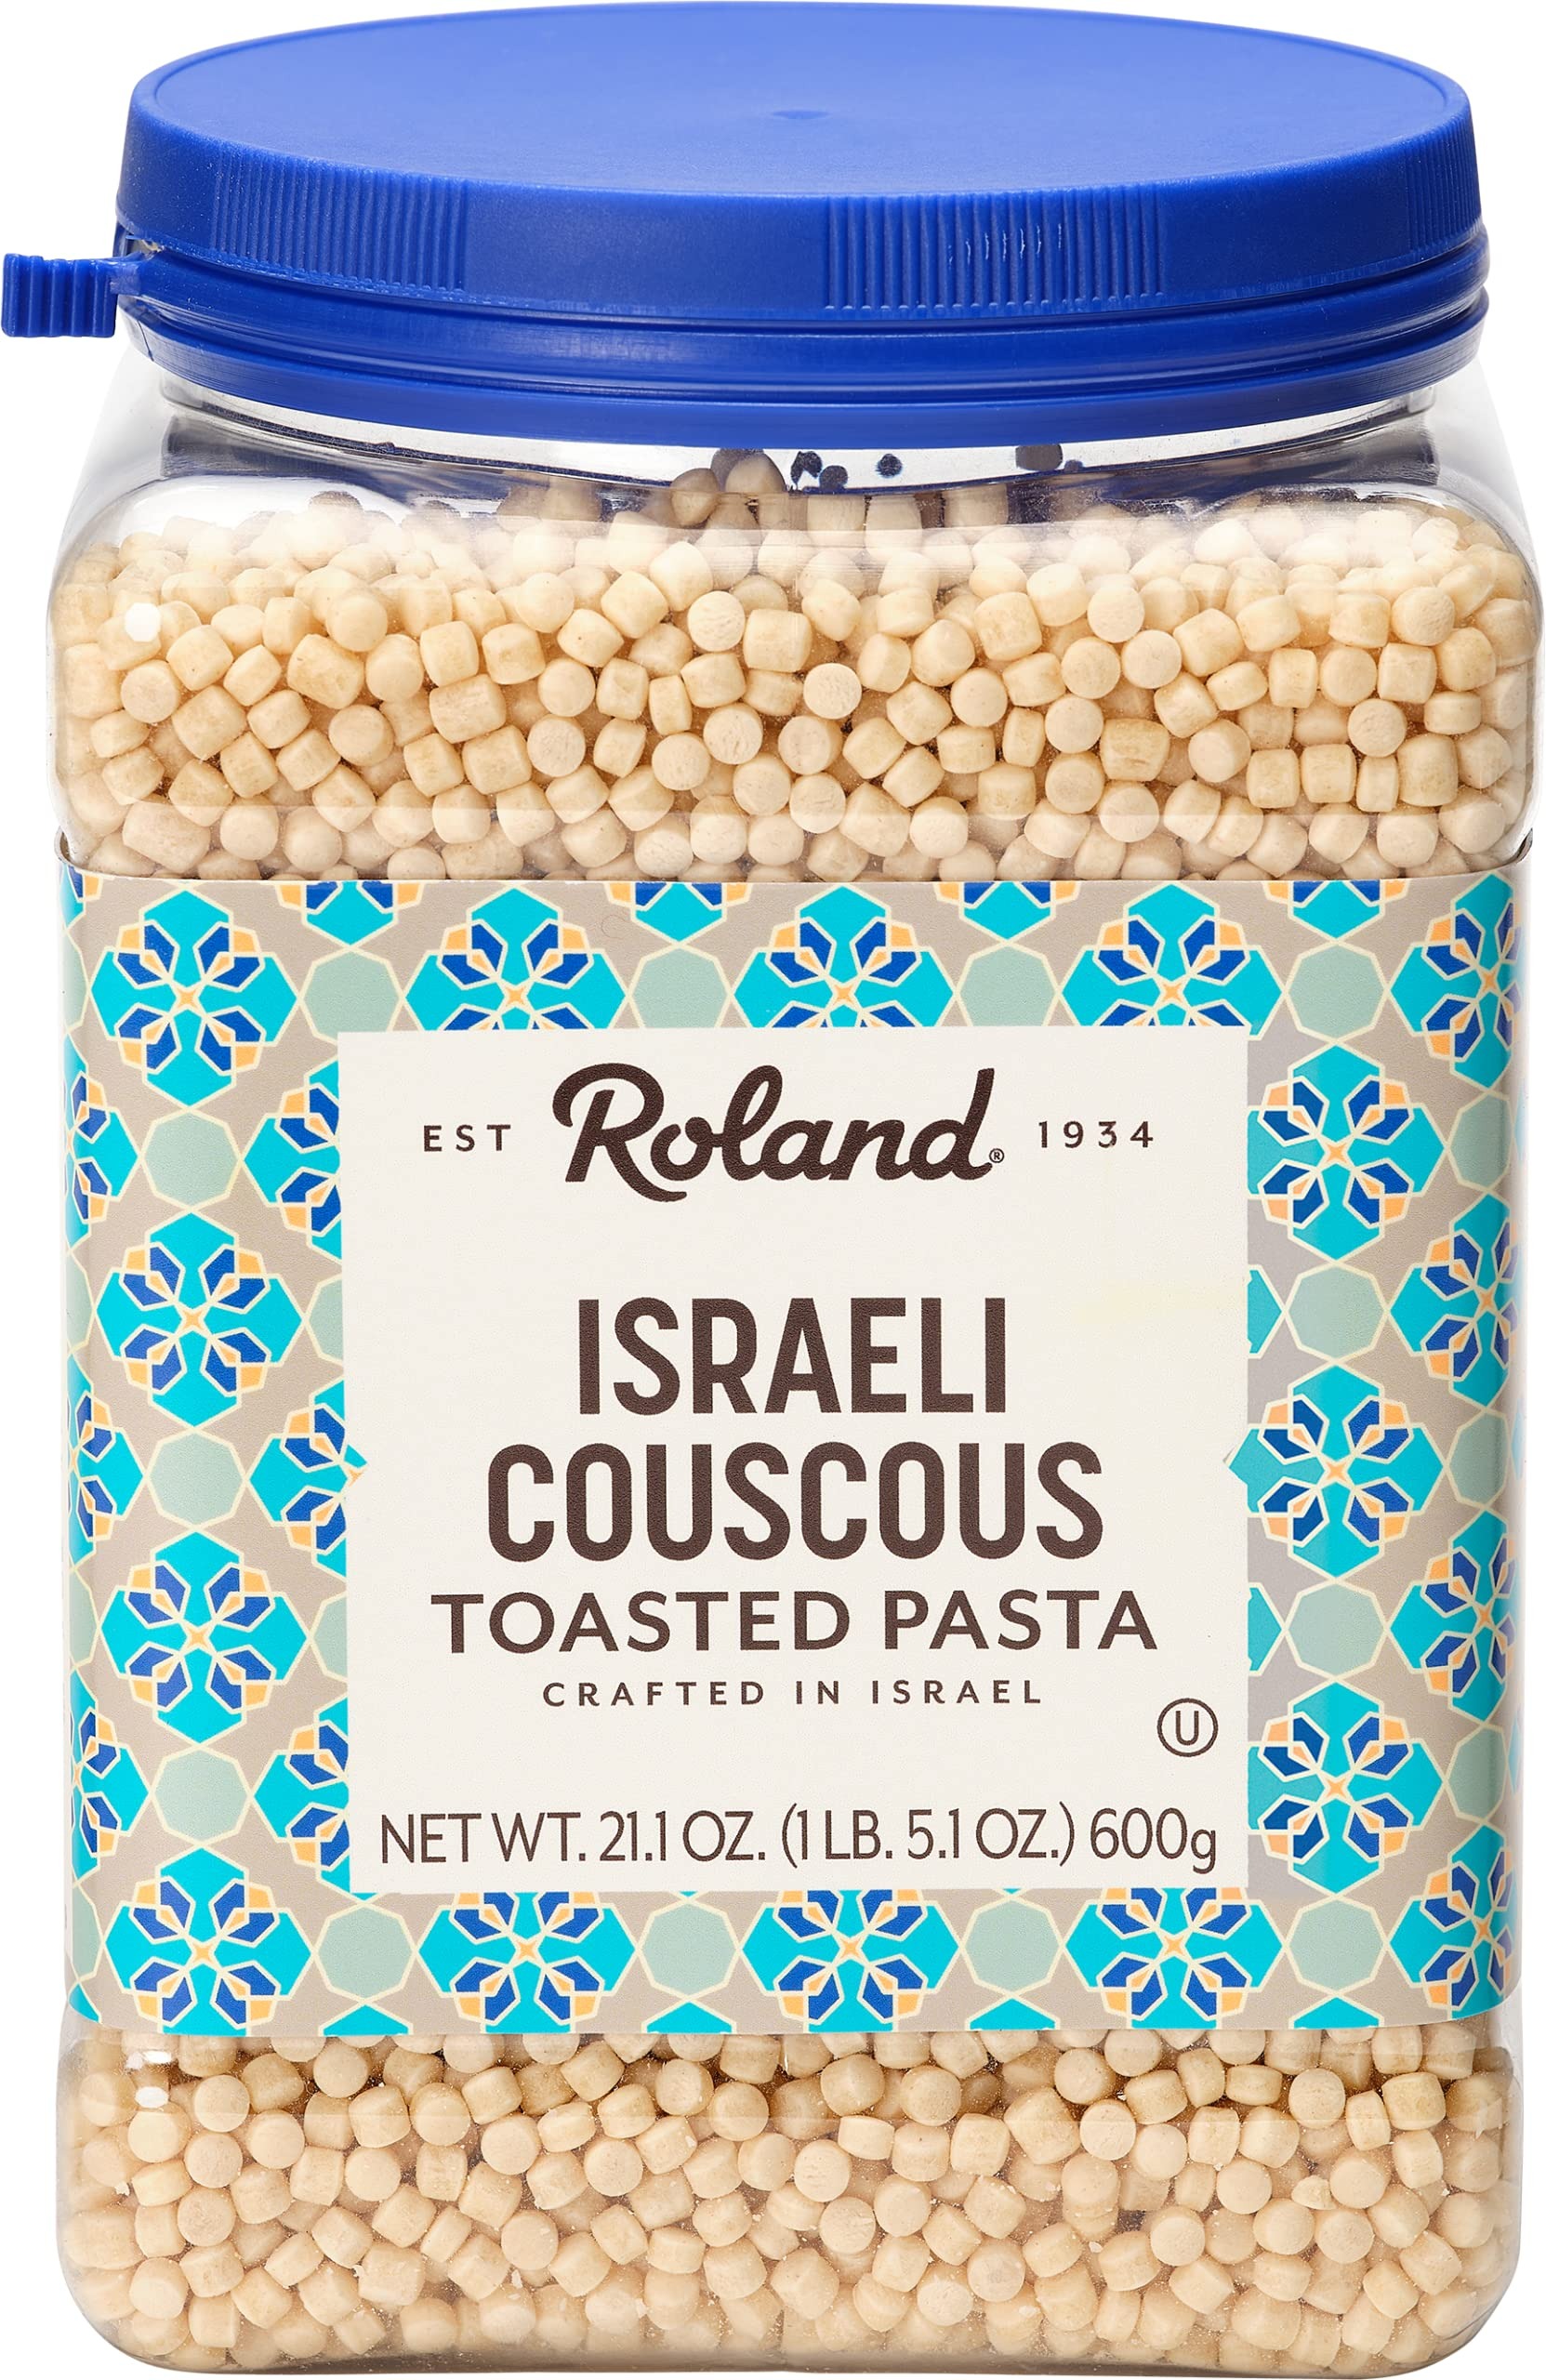
Item Name: Roland Foods Traditional Israeli Toasted Couscous Pasta, 21.1 Ounce Jar, Pack of 4
Bullet Point 1: LIGHTLY TOASTED AND MILD TASTE: Roland Foods Israeli Couscous is lightly toasted with a mild flavor and bouncy texture
Bullet Point 2: NUTTY UNDERTONES: Israeli couscous is a versatile starch with nutty undertones that compliment many dishes
Bullet Point 3: RESTAURANT QUALITY: Ideal for use in food service or in the home
Bullet Point 4: SIMPLY ADD WATER, HEAT, AND SERVE: Bring 1 1/4 cups of water to a boil, add couscous, cover, simmer for 8-10 minutes, and enjoy
Bullet Point 5: IMPORTED FROM ISRAEL: A gourmet international specialty food product
Value: 85.0
Unit: oz

Price: 5.68